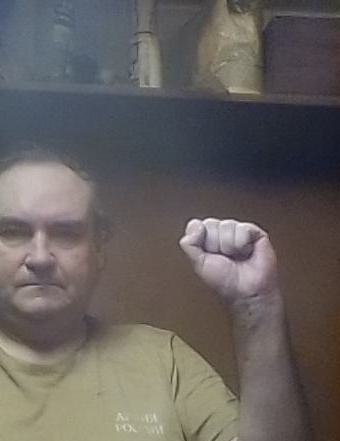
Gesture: fist